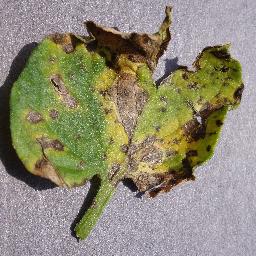
Label: Tomato___Septoria_leaf_spot